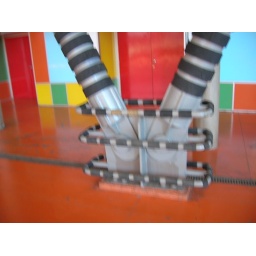
Altamira high school. architectural work by chilean architect. Mathias Klotz. Steel column plate base detailing.